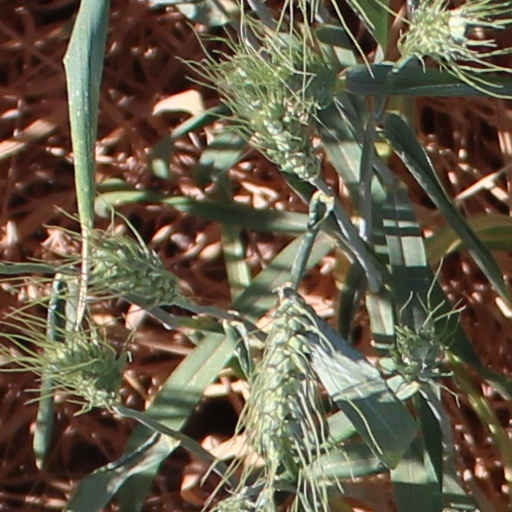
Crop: wheat